Egbert van Heemskerck

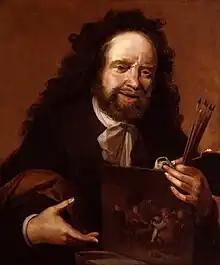
Self-portrait in the National Portrait Gallery, London

Egbert van Heemskerck, or Egbert Jaspersz van Heemskerk (1634–1704) was a Haarlem Dutch Golden Age painter of genre works who moved to London in the 1670s and died there in 1704. He is known for popular comical and satirical works, a few of which were engraved and printed during his lifetime, thanks to his patron John Wilmot, 2nd Earl of Rochester.